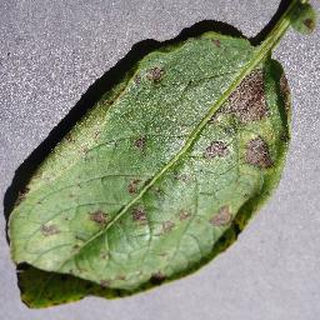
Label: potato_early_blight